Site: brandenburg
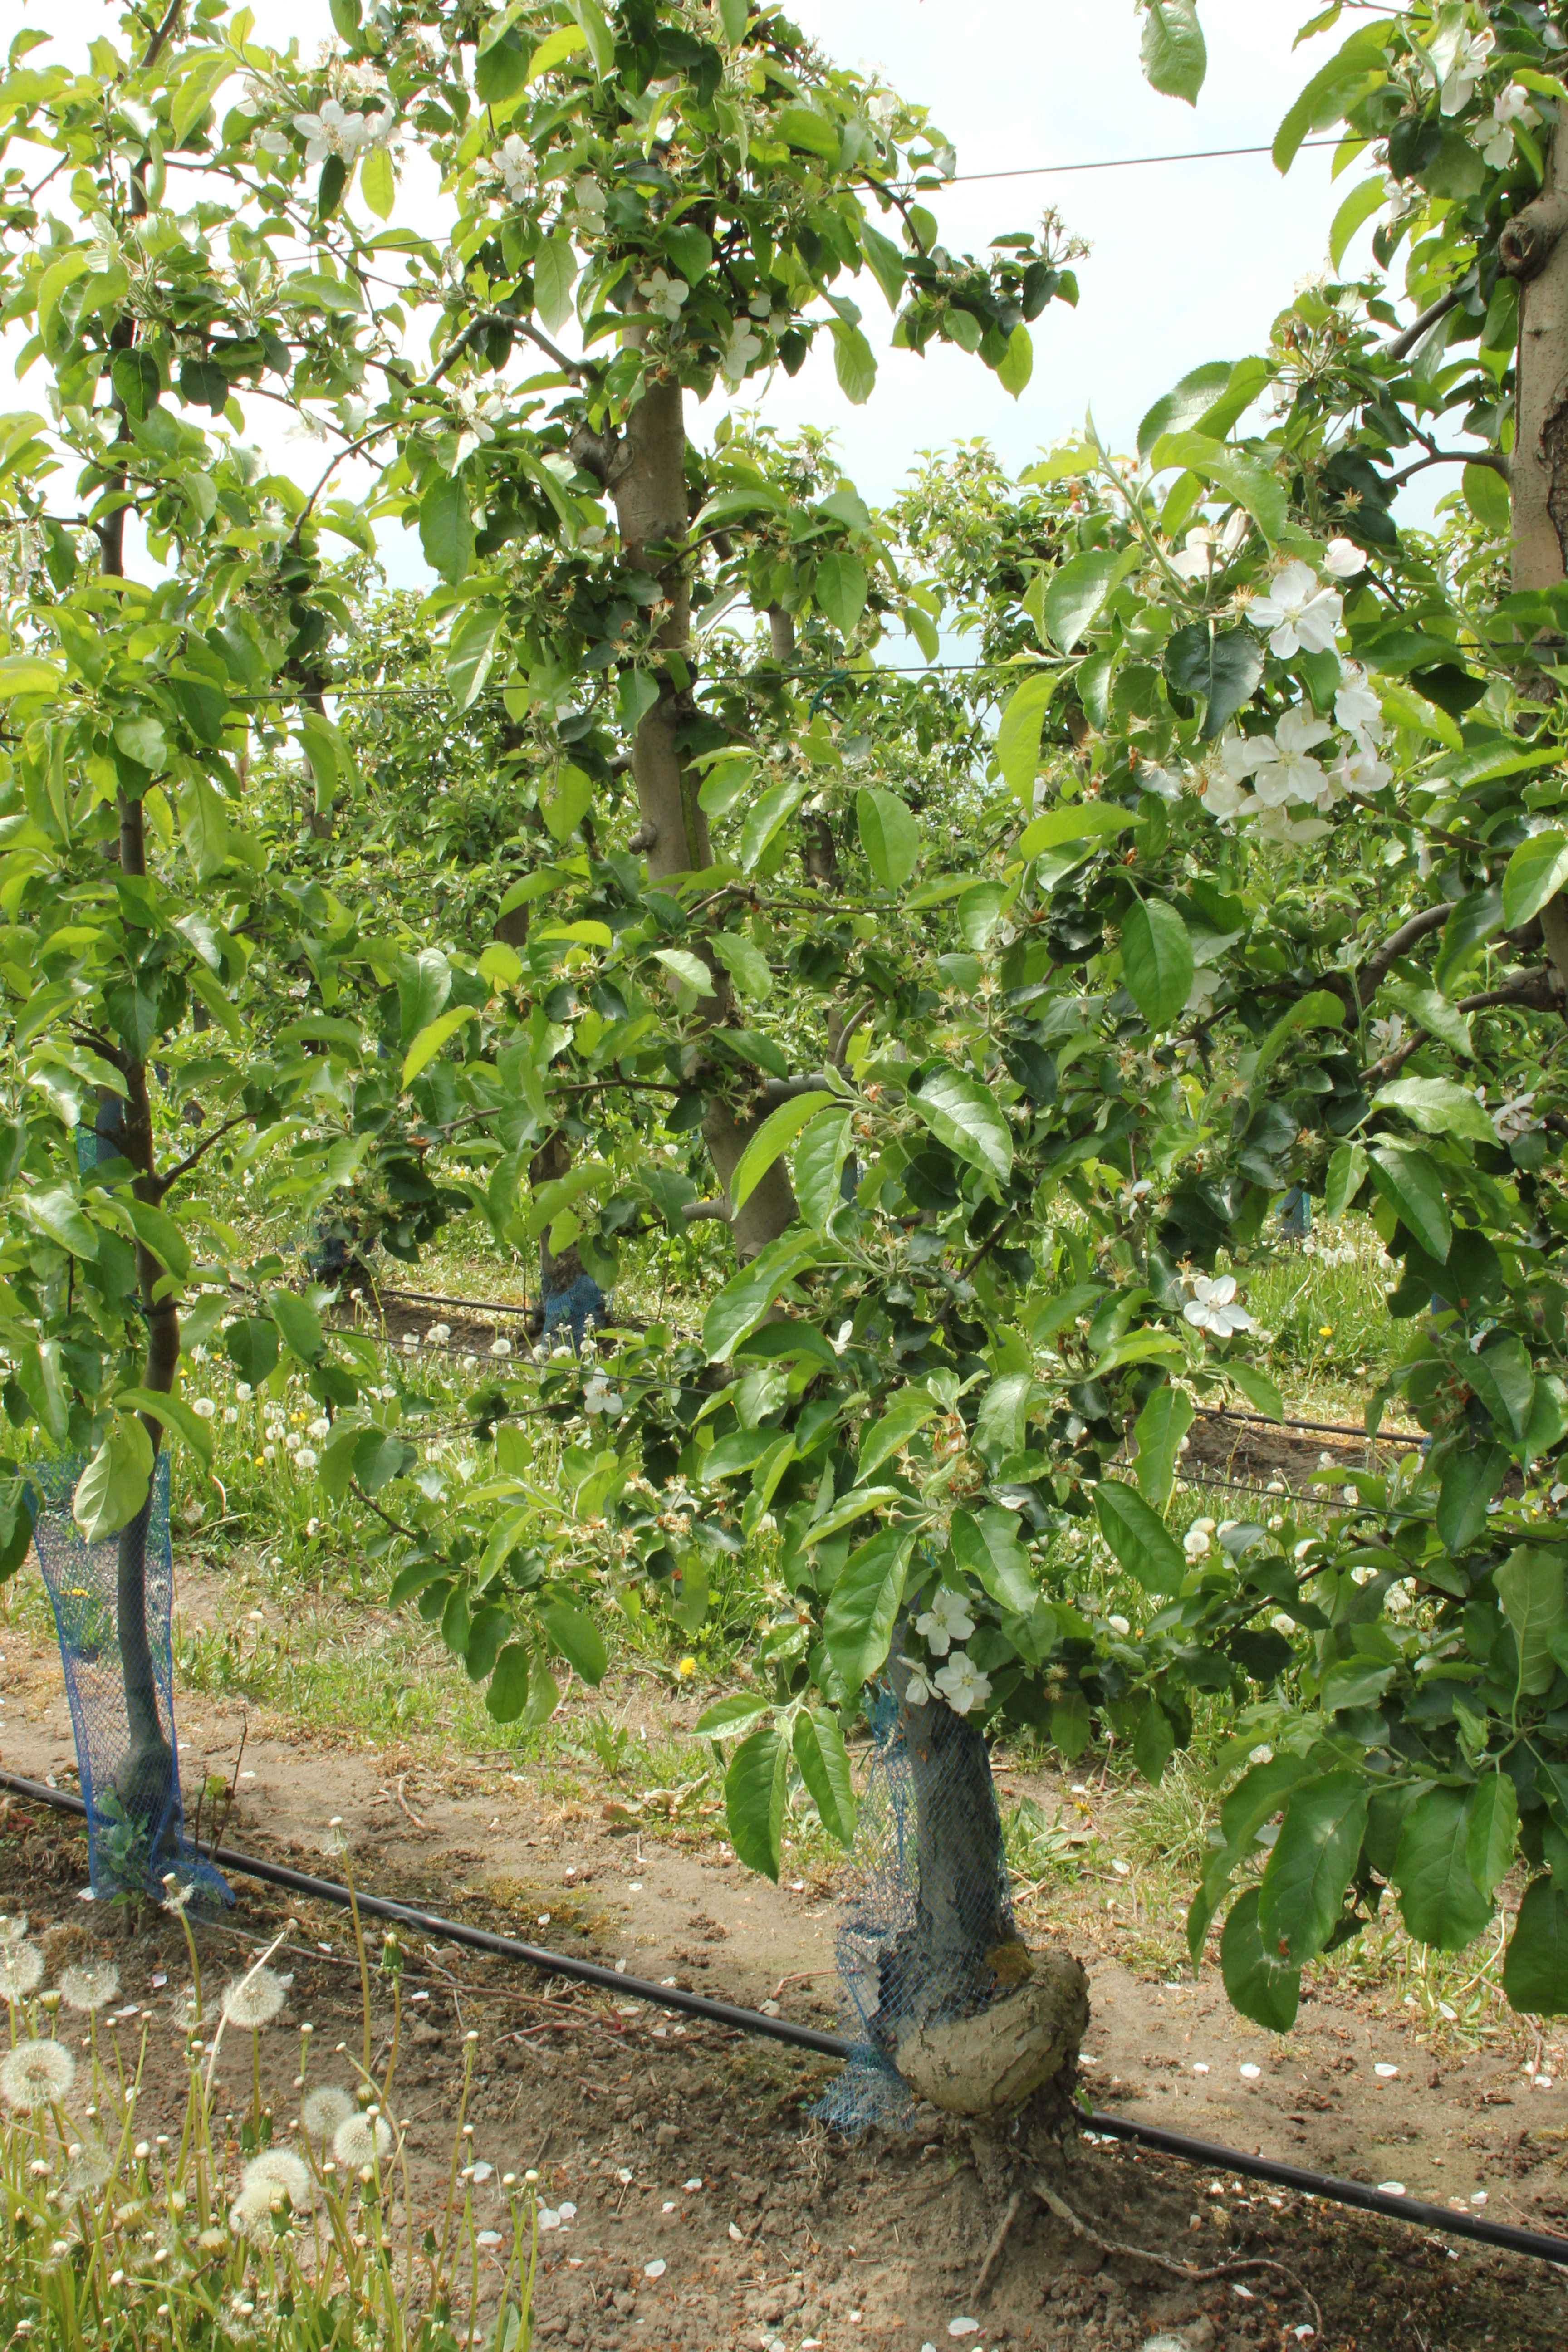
Growth stage (BBCH 67): Flowering